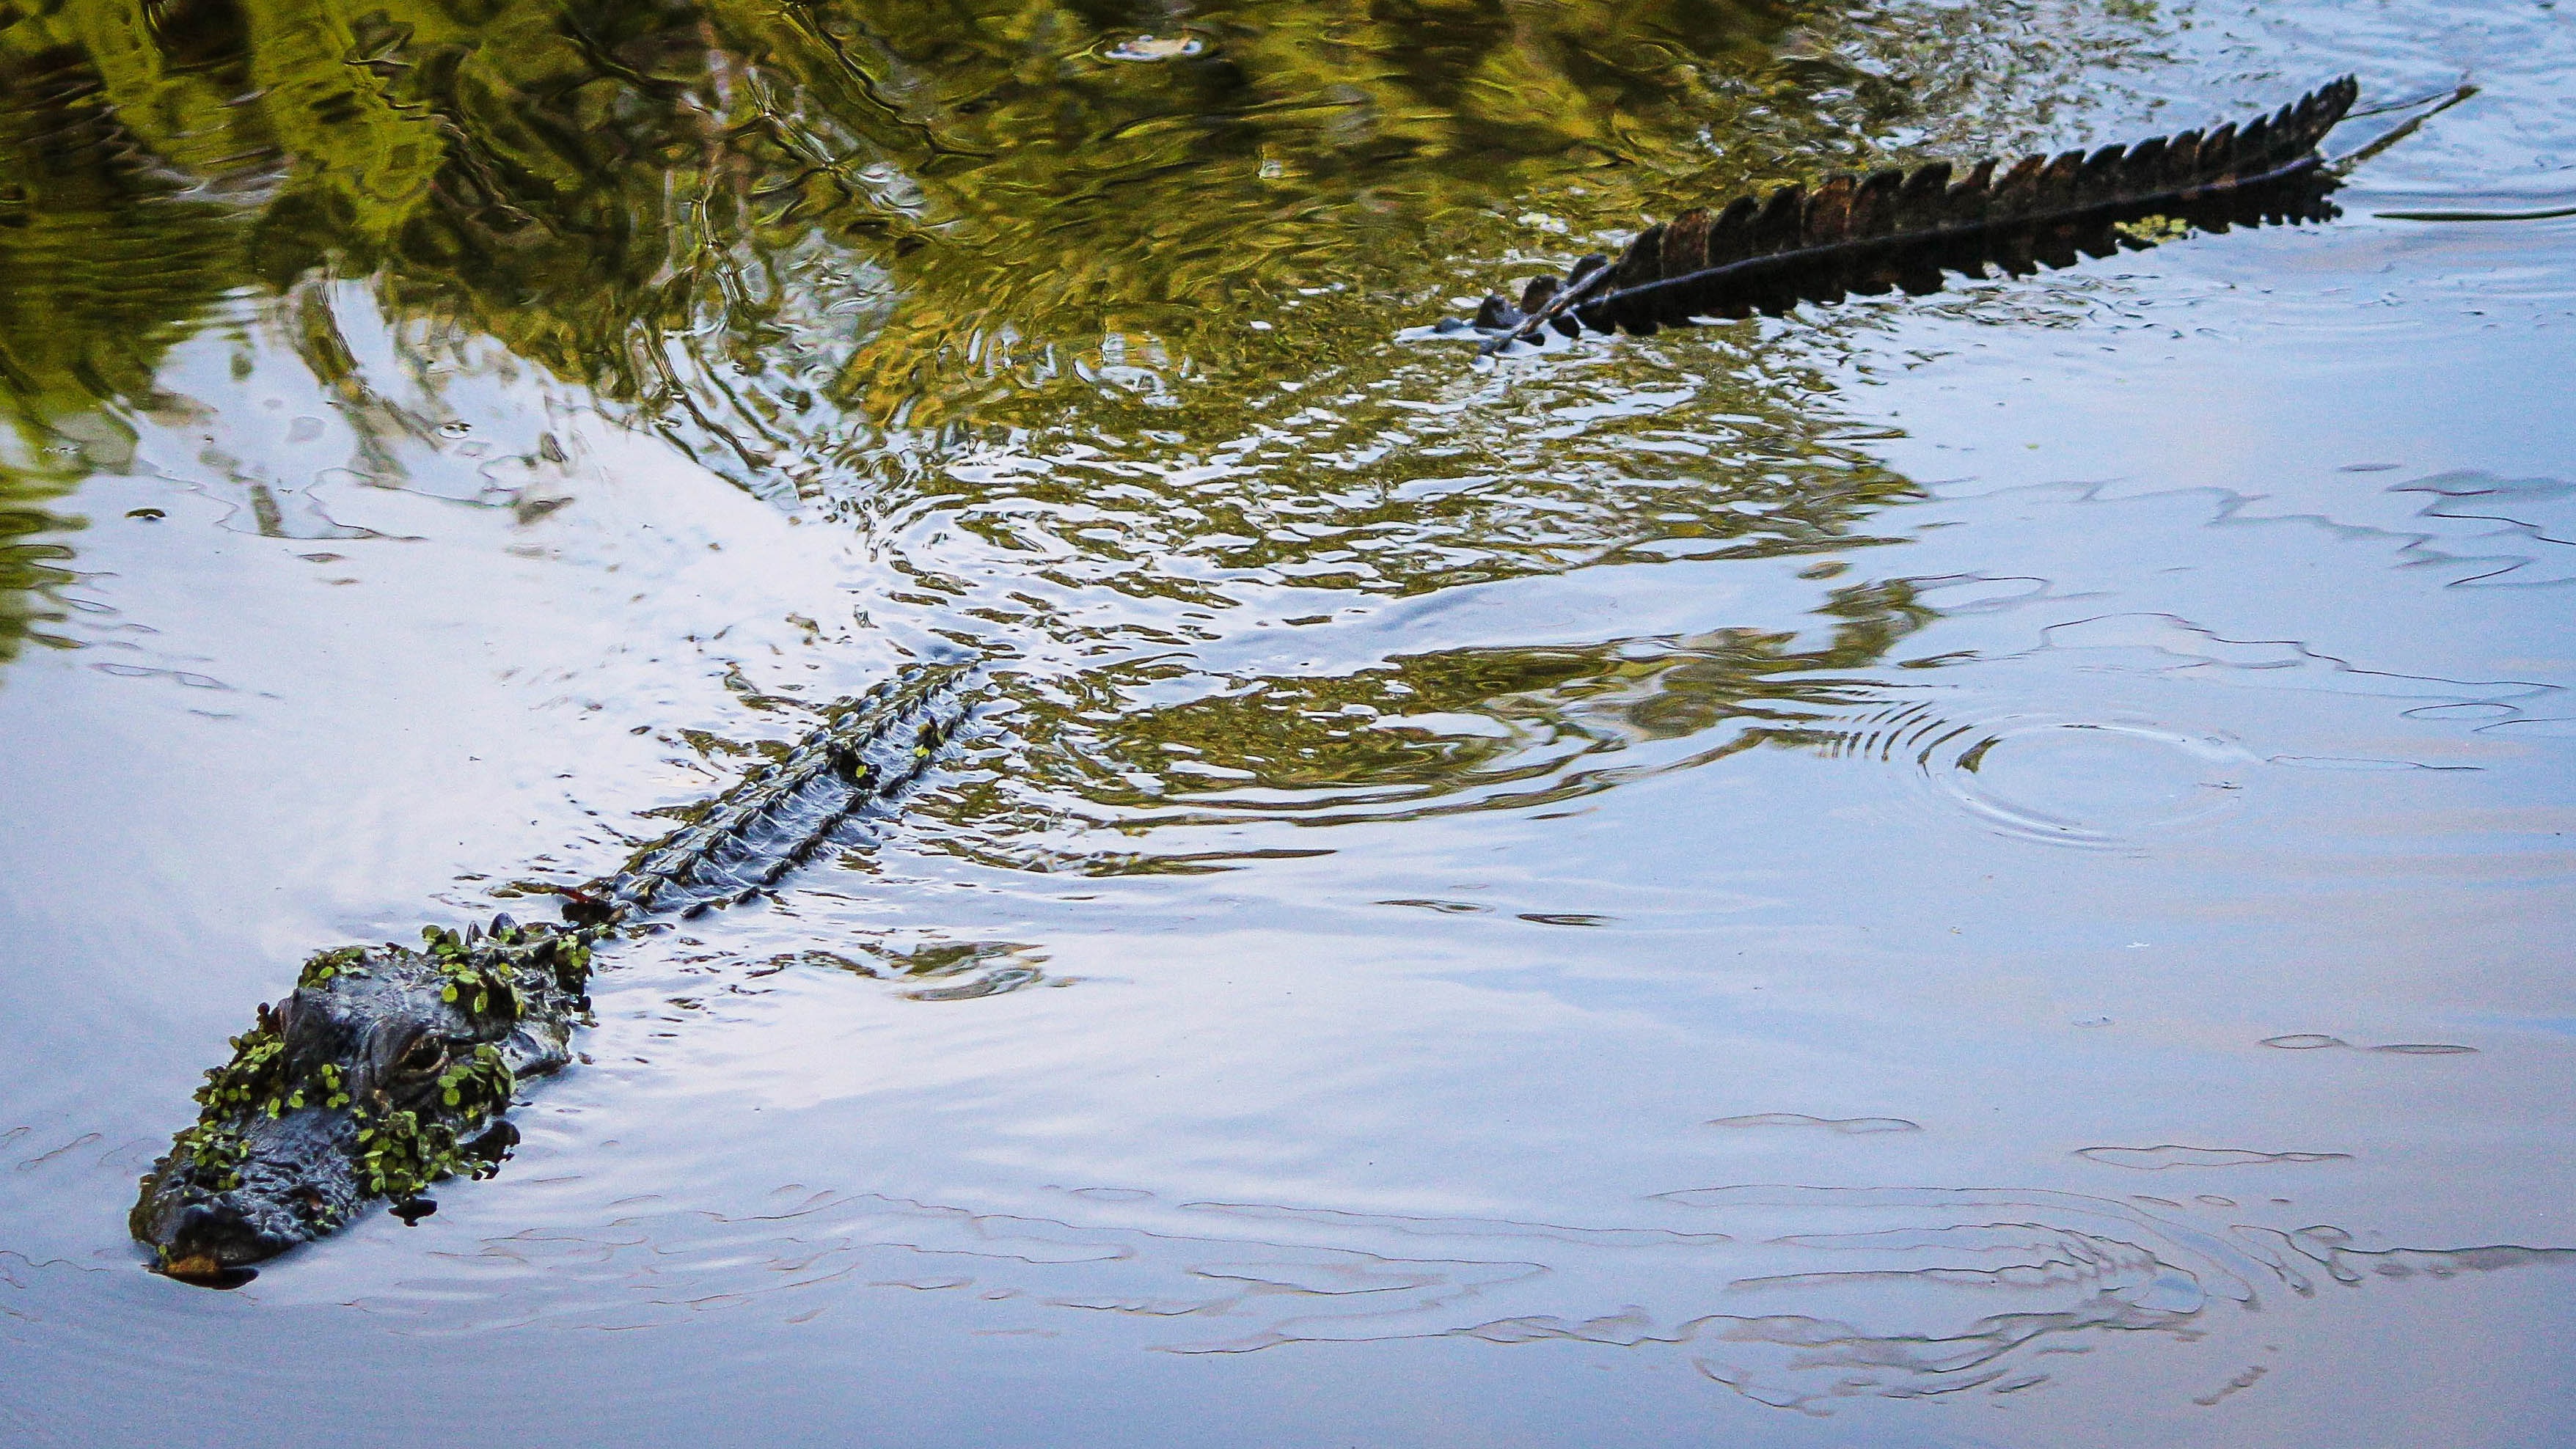
tree, water, swamp, river, pond, wildlife, reflection, predator, reptile, amphibian, fauna, crocodile, alligator, bank, wetland, gator, watercourse, dangerous, louisiana, crocodilia, american alligator, bayou, water resources